Campus of the University of Massachusetts Amherst

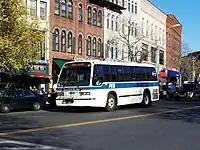
UMass and the PVTA, employing student workers, provide campus bus service throughout both the UMass Amherst campuses and the northern region of the PVTA service area.

The campus extends about from the Campus Center in all directions. The university owns significant amounts of land in the neighboring towns of Sunderland and Hadley.